Question: What is half up in the window?
Tambaya: Menene yayi rabi sama acikin taga?
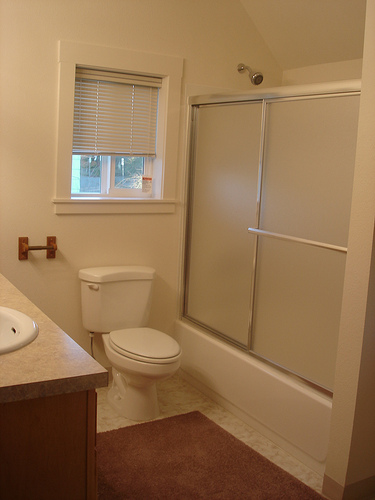
Answer: Blinds.
Amsa: Labule.